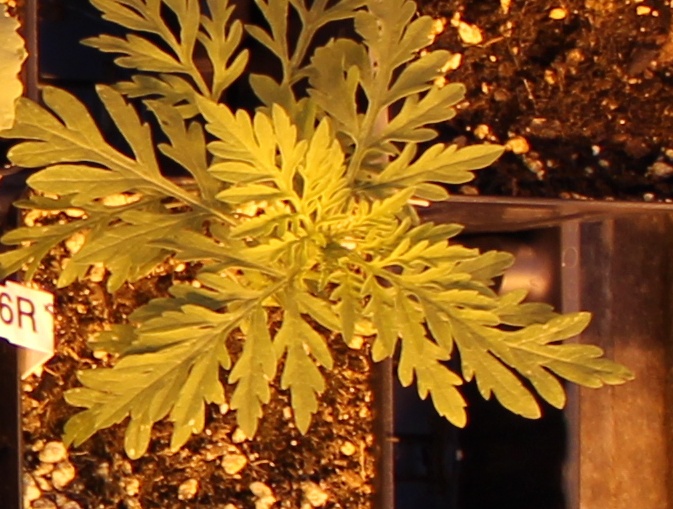
Label: Ragweed